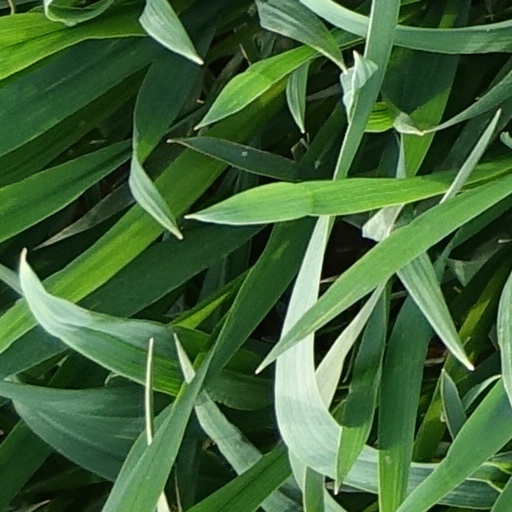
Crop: wheat